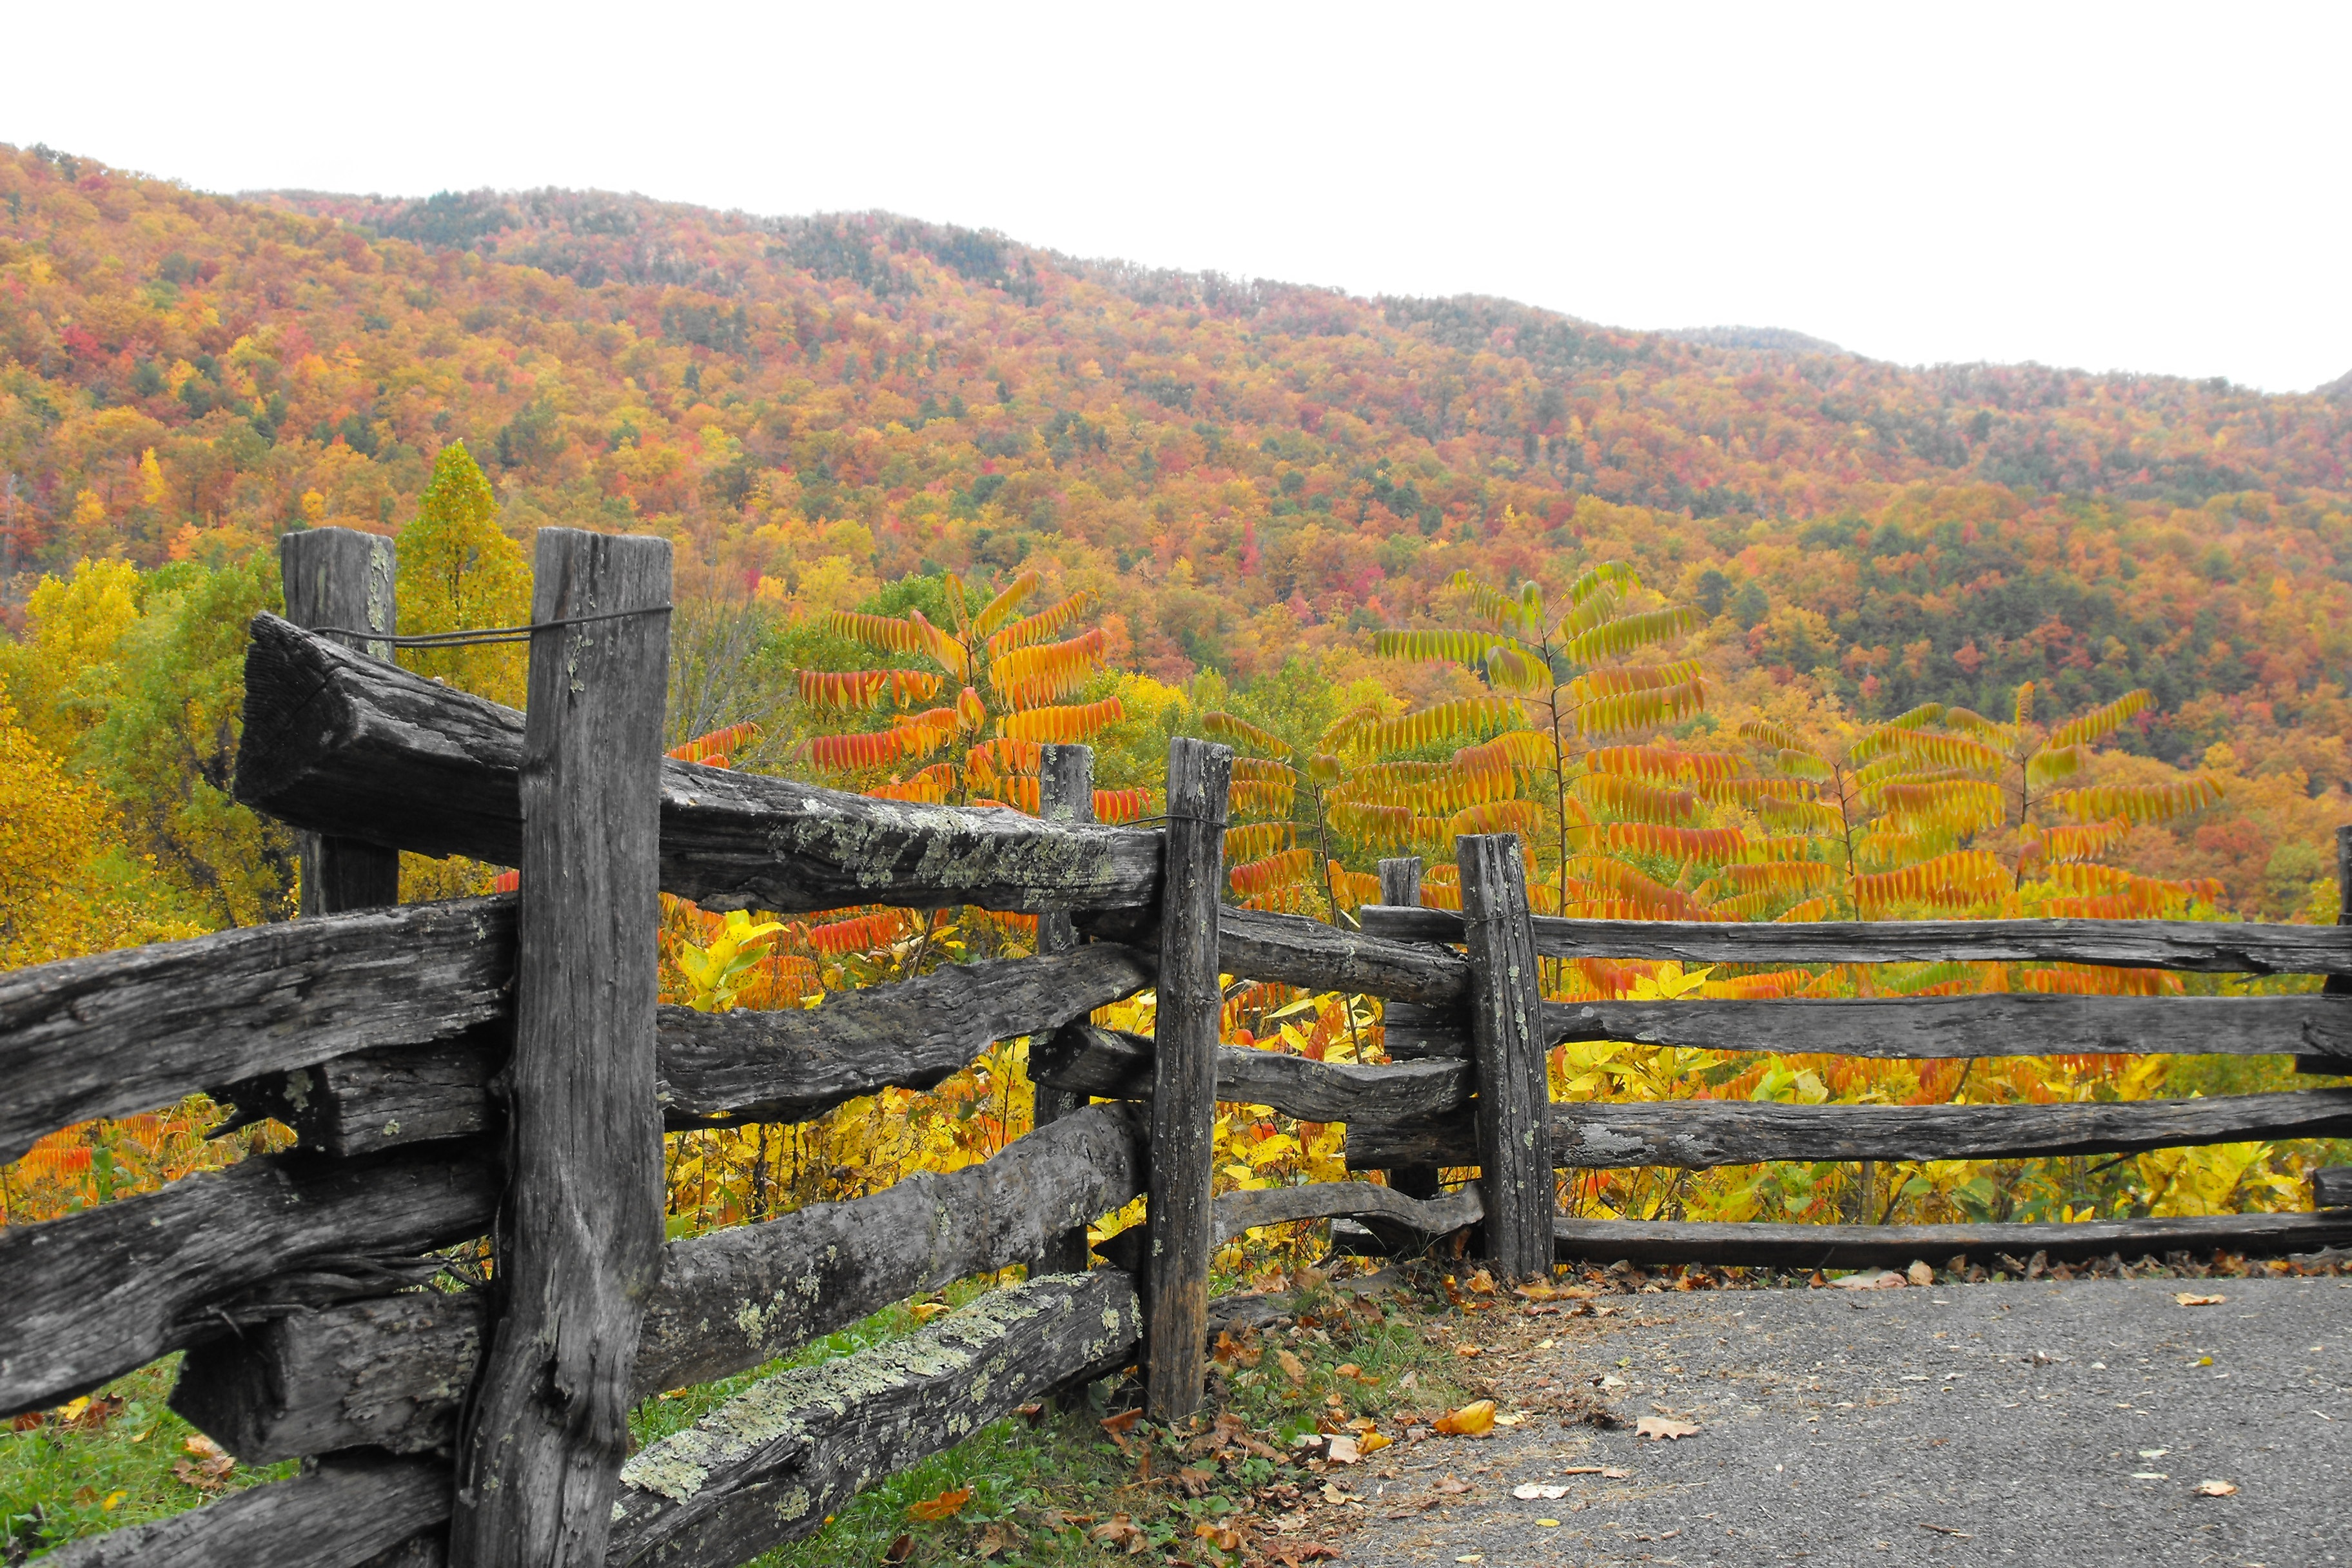
landscape, tree, nature, fence, trail, fall, autumn, season